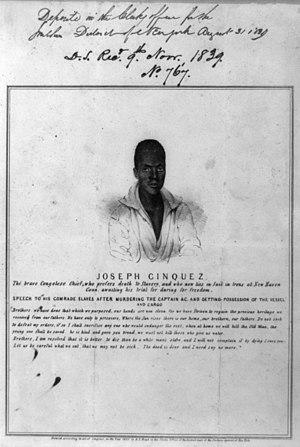
L'Ancien port d'embarquement des esclaves de Loango est un site culturel de la république du Congo, inscrit sur la liste indicative du Patrimoine mondial de l'humanité depuis 2008.